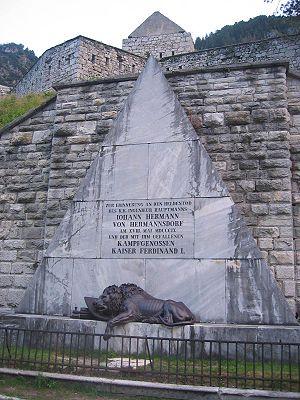
Le col du Predil est un col des Alpes juliennes qui sépare l'Italie de la Slovénie. Il est situé à une altitude de 1 156 m.